Aerial bombing of cities

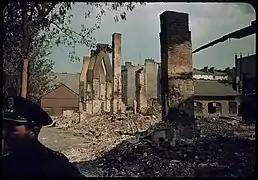
The results of German bombardment in Warsaw, Poland (1939).

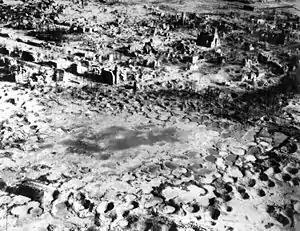
The remains of German town of Wesel after intensive Allied area bombing in 1945 near the end of World War II (a destruction percentage of 97% of all buildings).

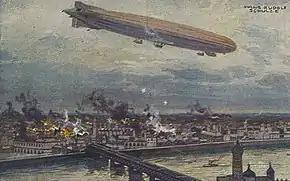
German airship Schütte Lanz SL2 bombing Warsaw in 1914.

The aerial bombing of cities is an optional element of strategic bombing, which became widespread in warfare during World War I. The bombing of cities grew to a vast scale in World War II and is still practiced today. The development of aerial bombardment marked an increased capacity of armed forces to deliver ordnance from the air against combatants, military bases, and factories, with a greatly reduced risk to its ground forces. The killing of civilians and non-combatants in bombed cities has variously been a deliberate goal of strategic bombing, or unavoidable collateral damage resulting from intent and technology. A number of multilateral efforts have been made to restrict the use of aerial bombardment so as to protect non-combatants and other civilians.